Tower mill

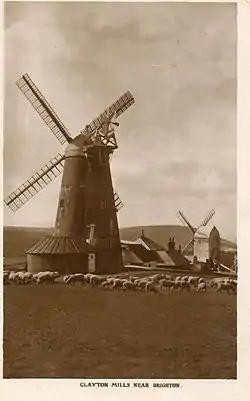
"Jack" (foreground), a tower mill, and "Jill" (background), a post mill, photographed in 1908 in Clayton, West Sussex. Immediately in front of "Jack" is the roundhouse of Duncton Mill, an older defunct post mill. All three have survived to the present day, and are maintained together as the Clayton Windmills.

The tower mill was more powerful than the water mill, able to generate roughly (20 * 0.73549875) round 1 to (30 * 0.73549875) round 1kilowatt (20 to 30 horsepower).